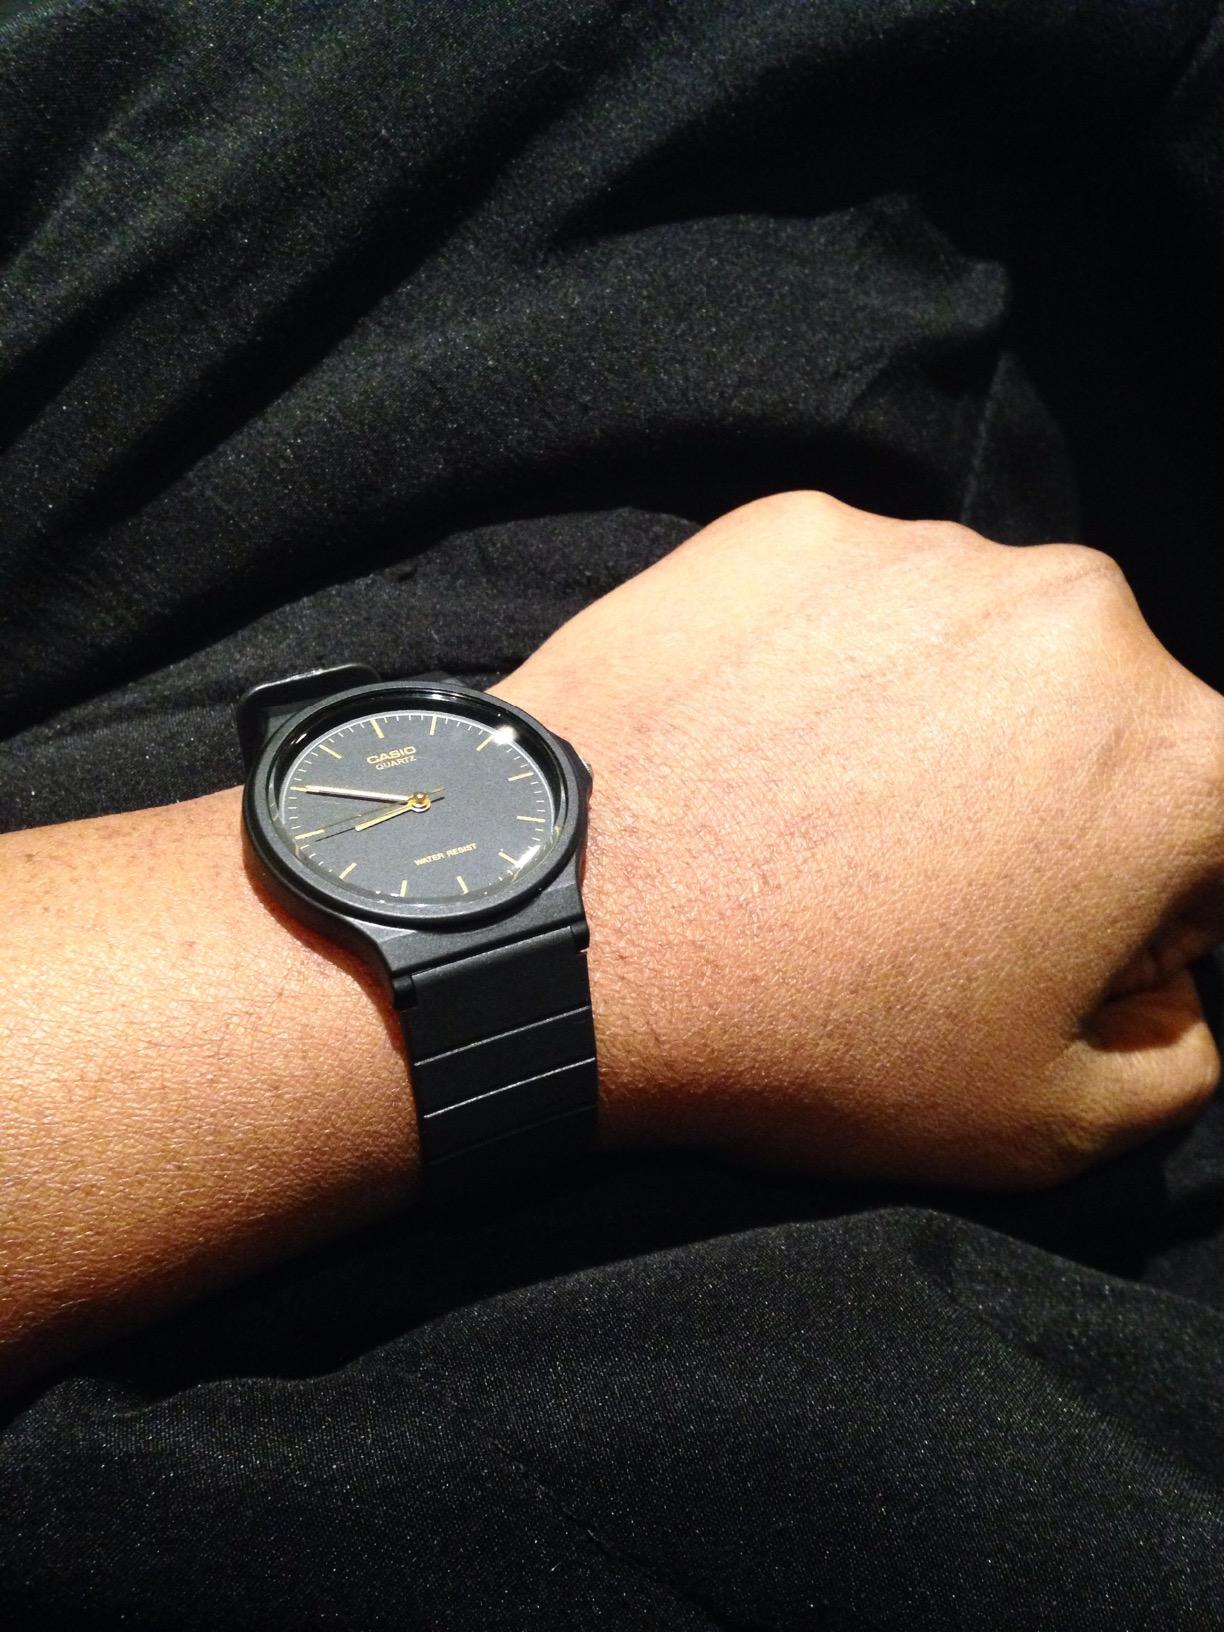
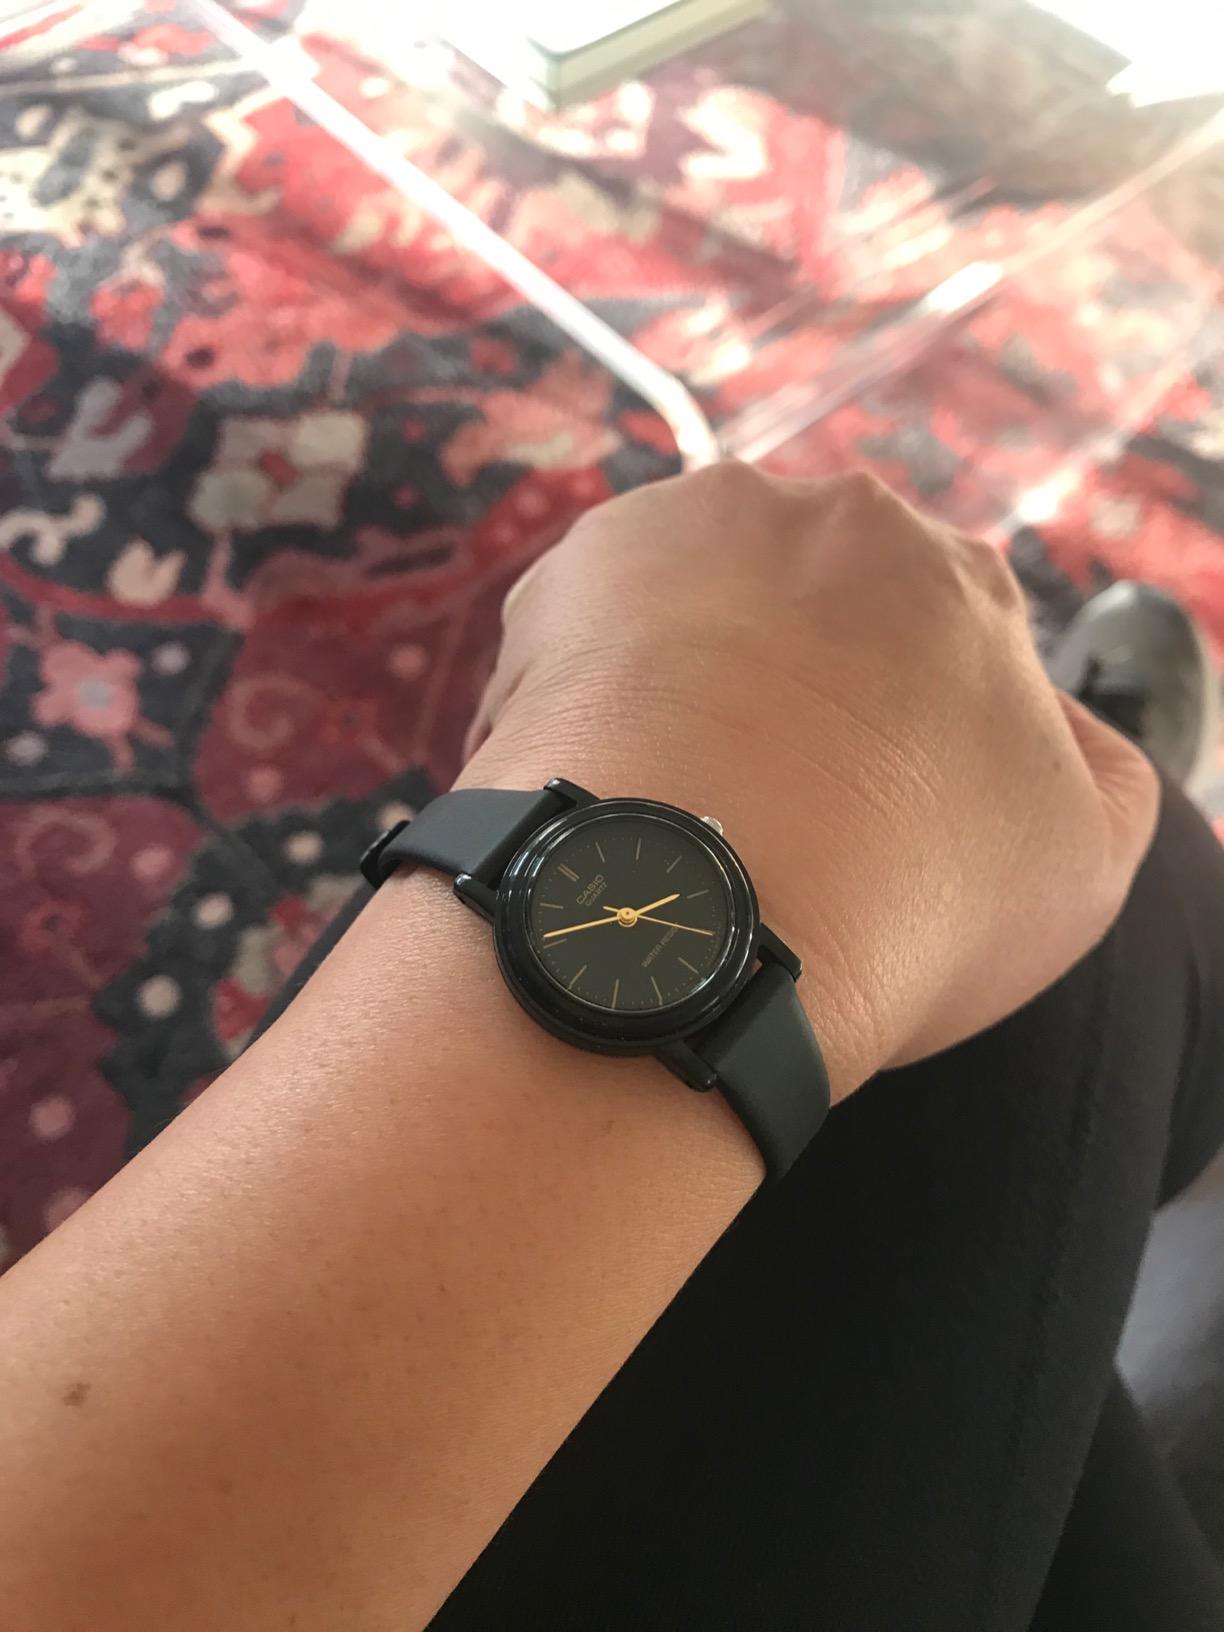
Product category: accessories_watch
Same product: no